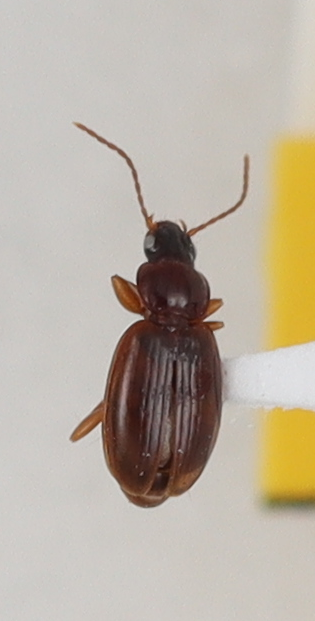
Scientific name: Trechus obtusus
Plot: 14
Trap: W
Collected: 20190731